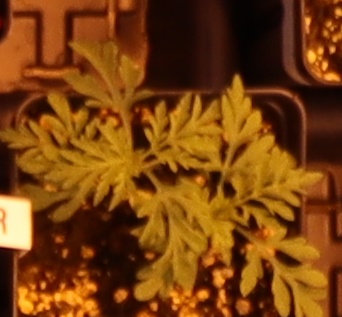
Label: Ragweed